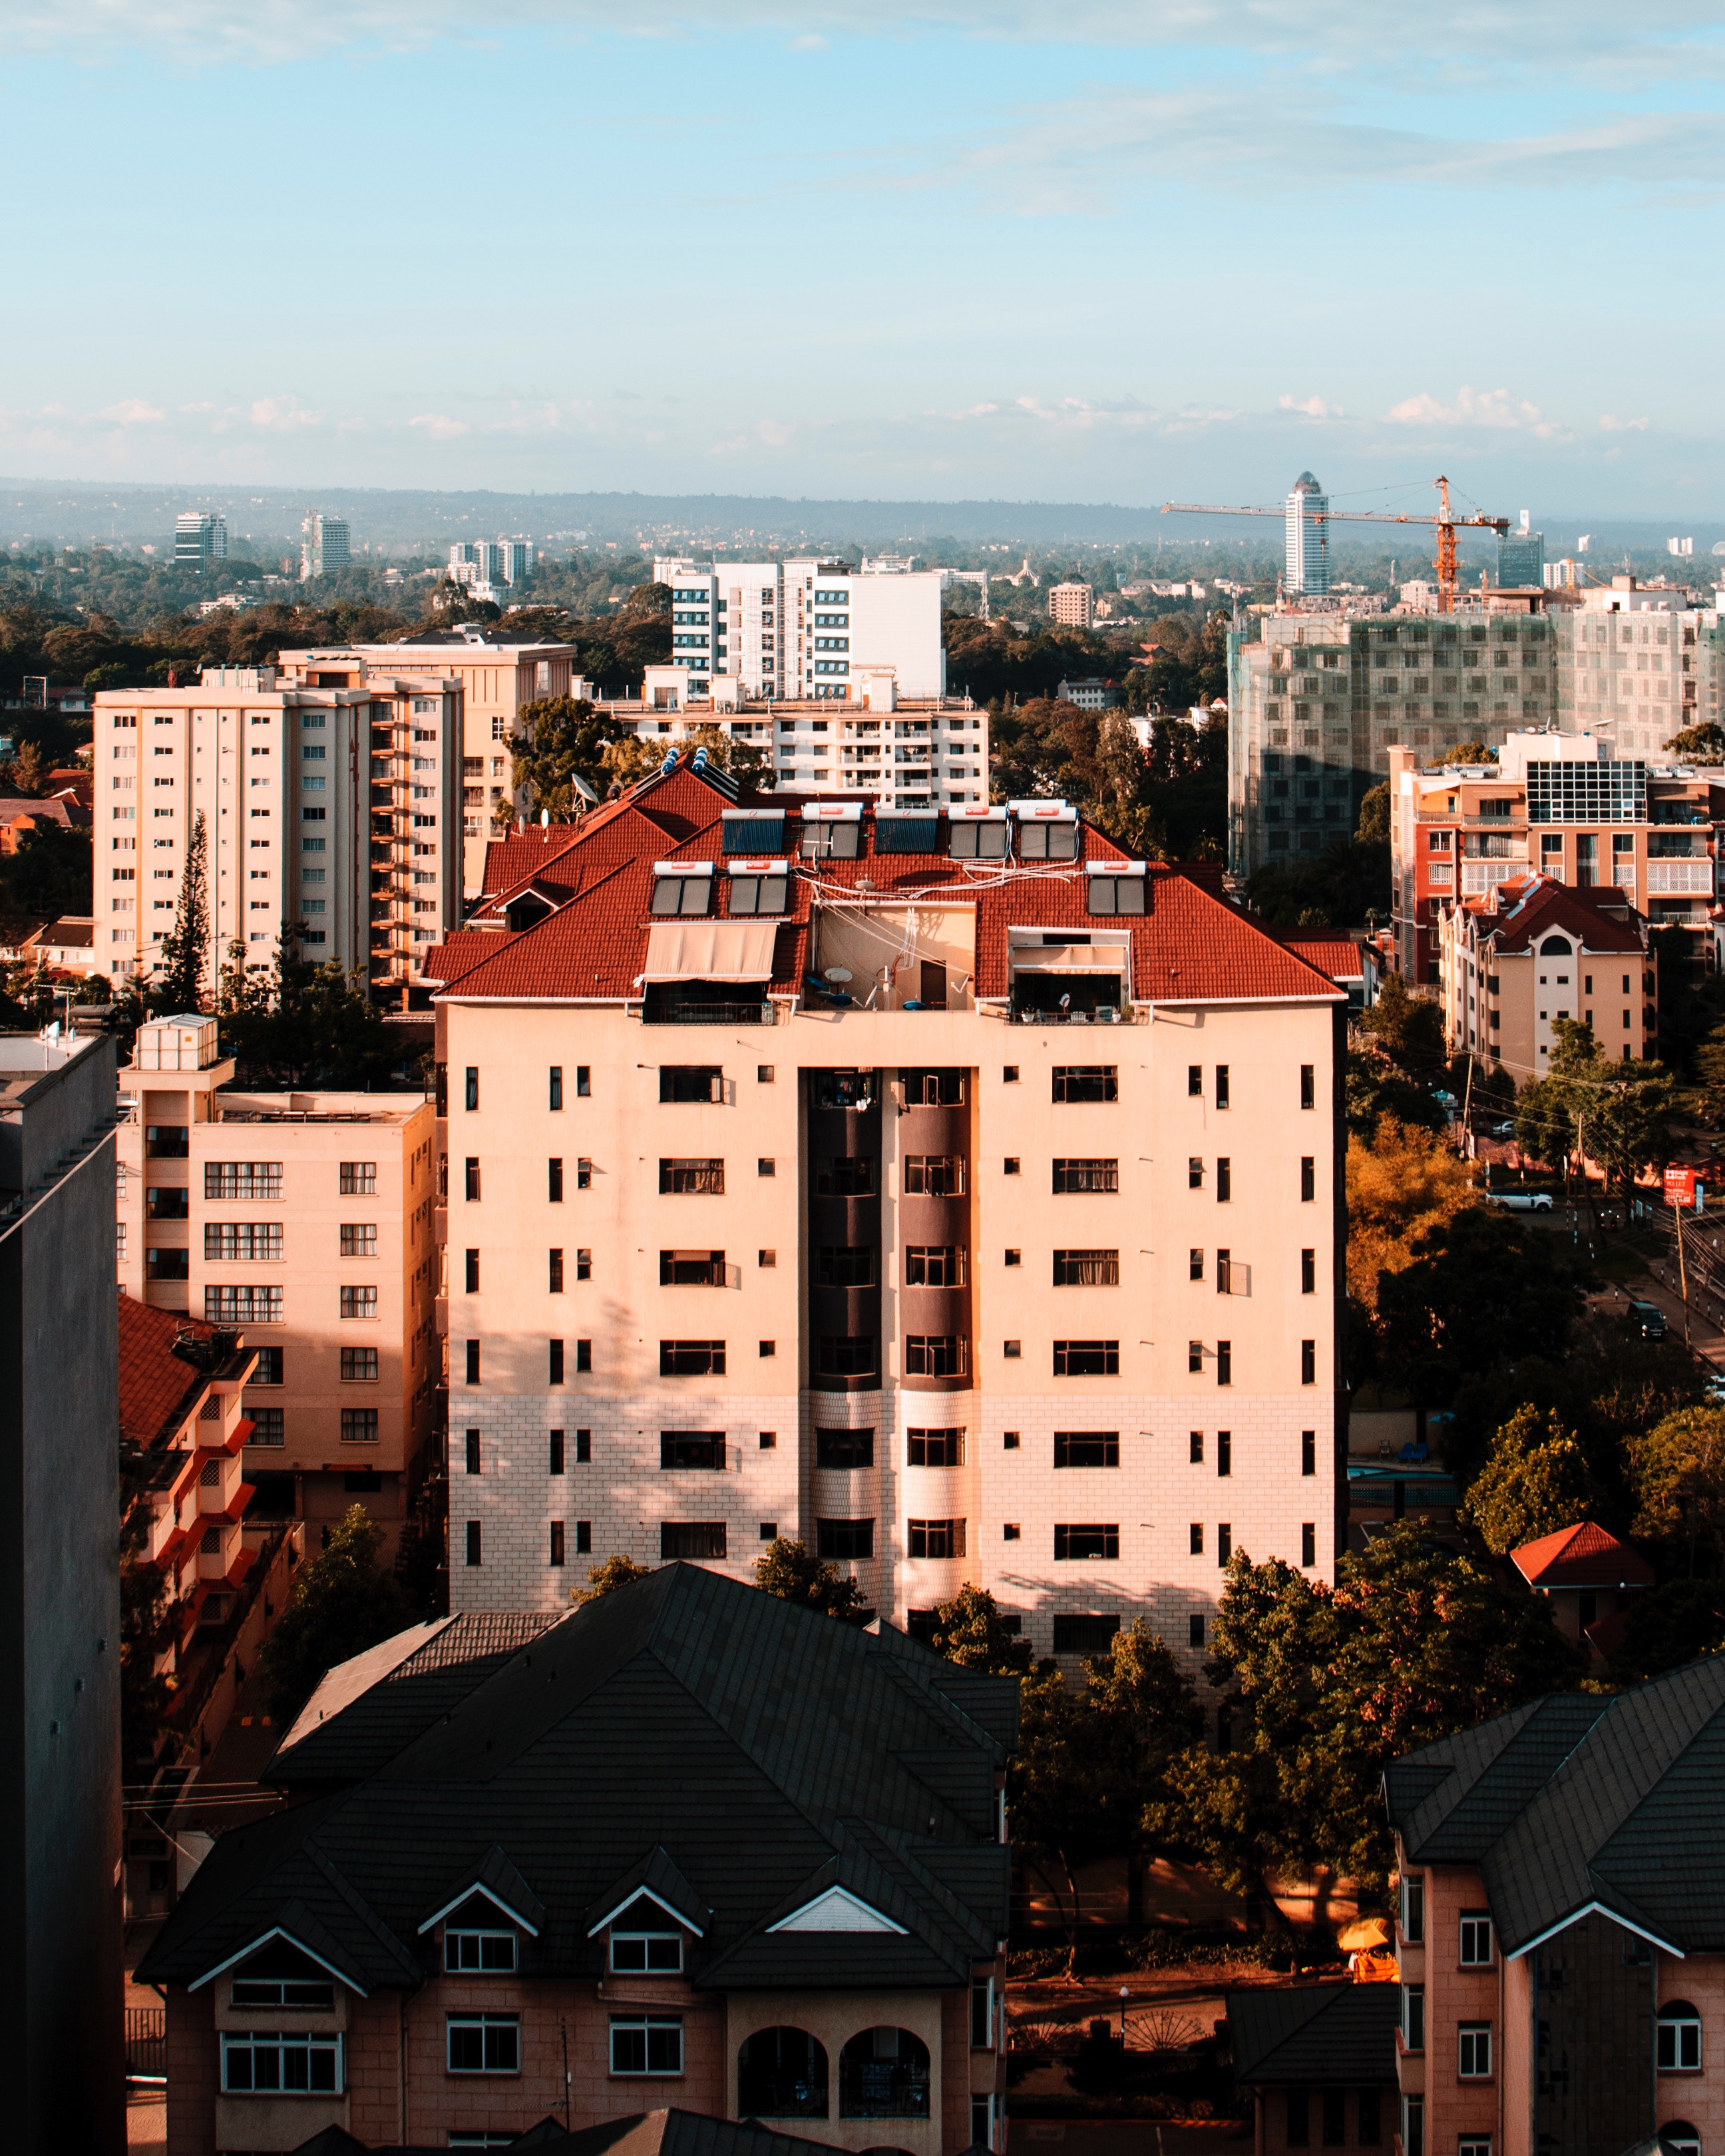
metropolitan area, urban area, city, cityscape, residential area, building, metropolis, human settlement, sky, condominium, tower block, skyline, neighbourhood, town, roof, downtown, landmark, architecture, property, daytime, skyscraper, suburb, real estate, mixed use, apartment, home, house, commercial building, urban design, facade, tower, photography, landscape, window, horizon, tourism